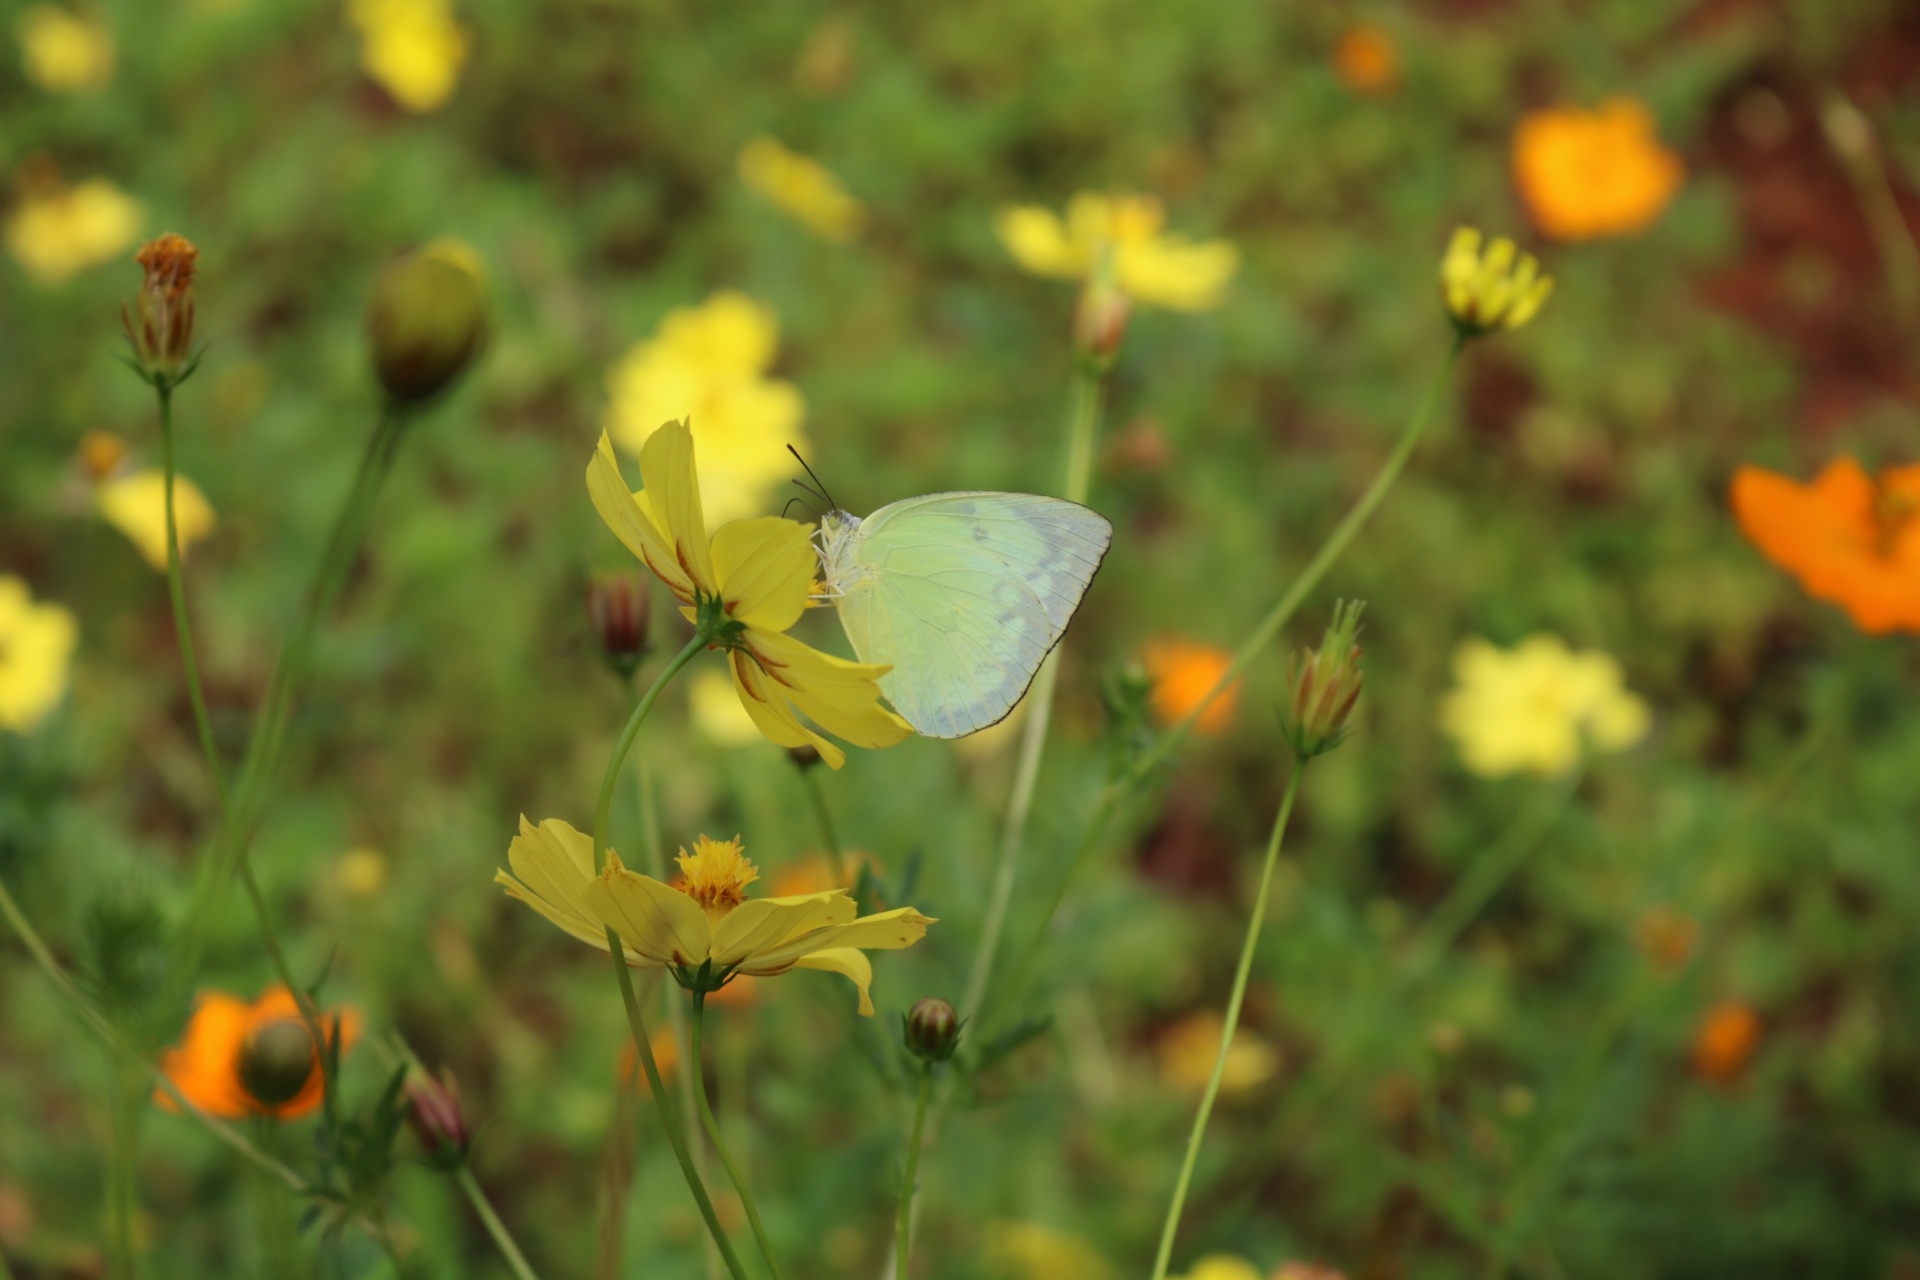
nature, grass, wing, plant, field, meadow, prairie, sunlight, leaf, flower, petal, natural, autumn, butterfly, yellow, flora, fauna, wildflower, grassland, chrysanthemum, habitat, nectar, macro photography, flowering plant, daisy family, sulfur cosmos, white butterfly, the flowers, land plant, garden cosmos